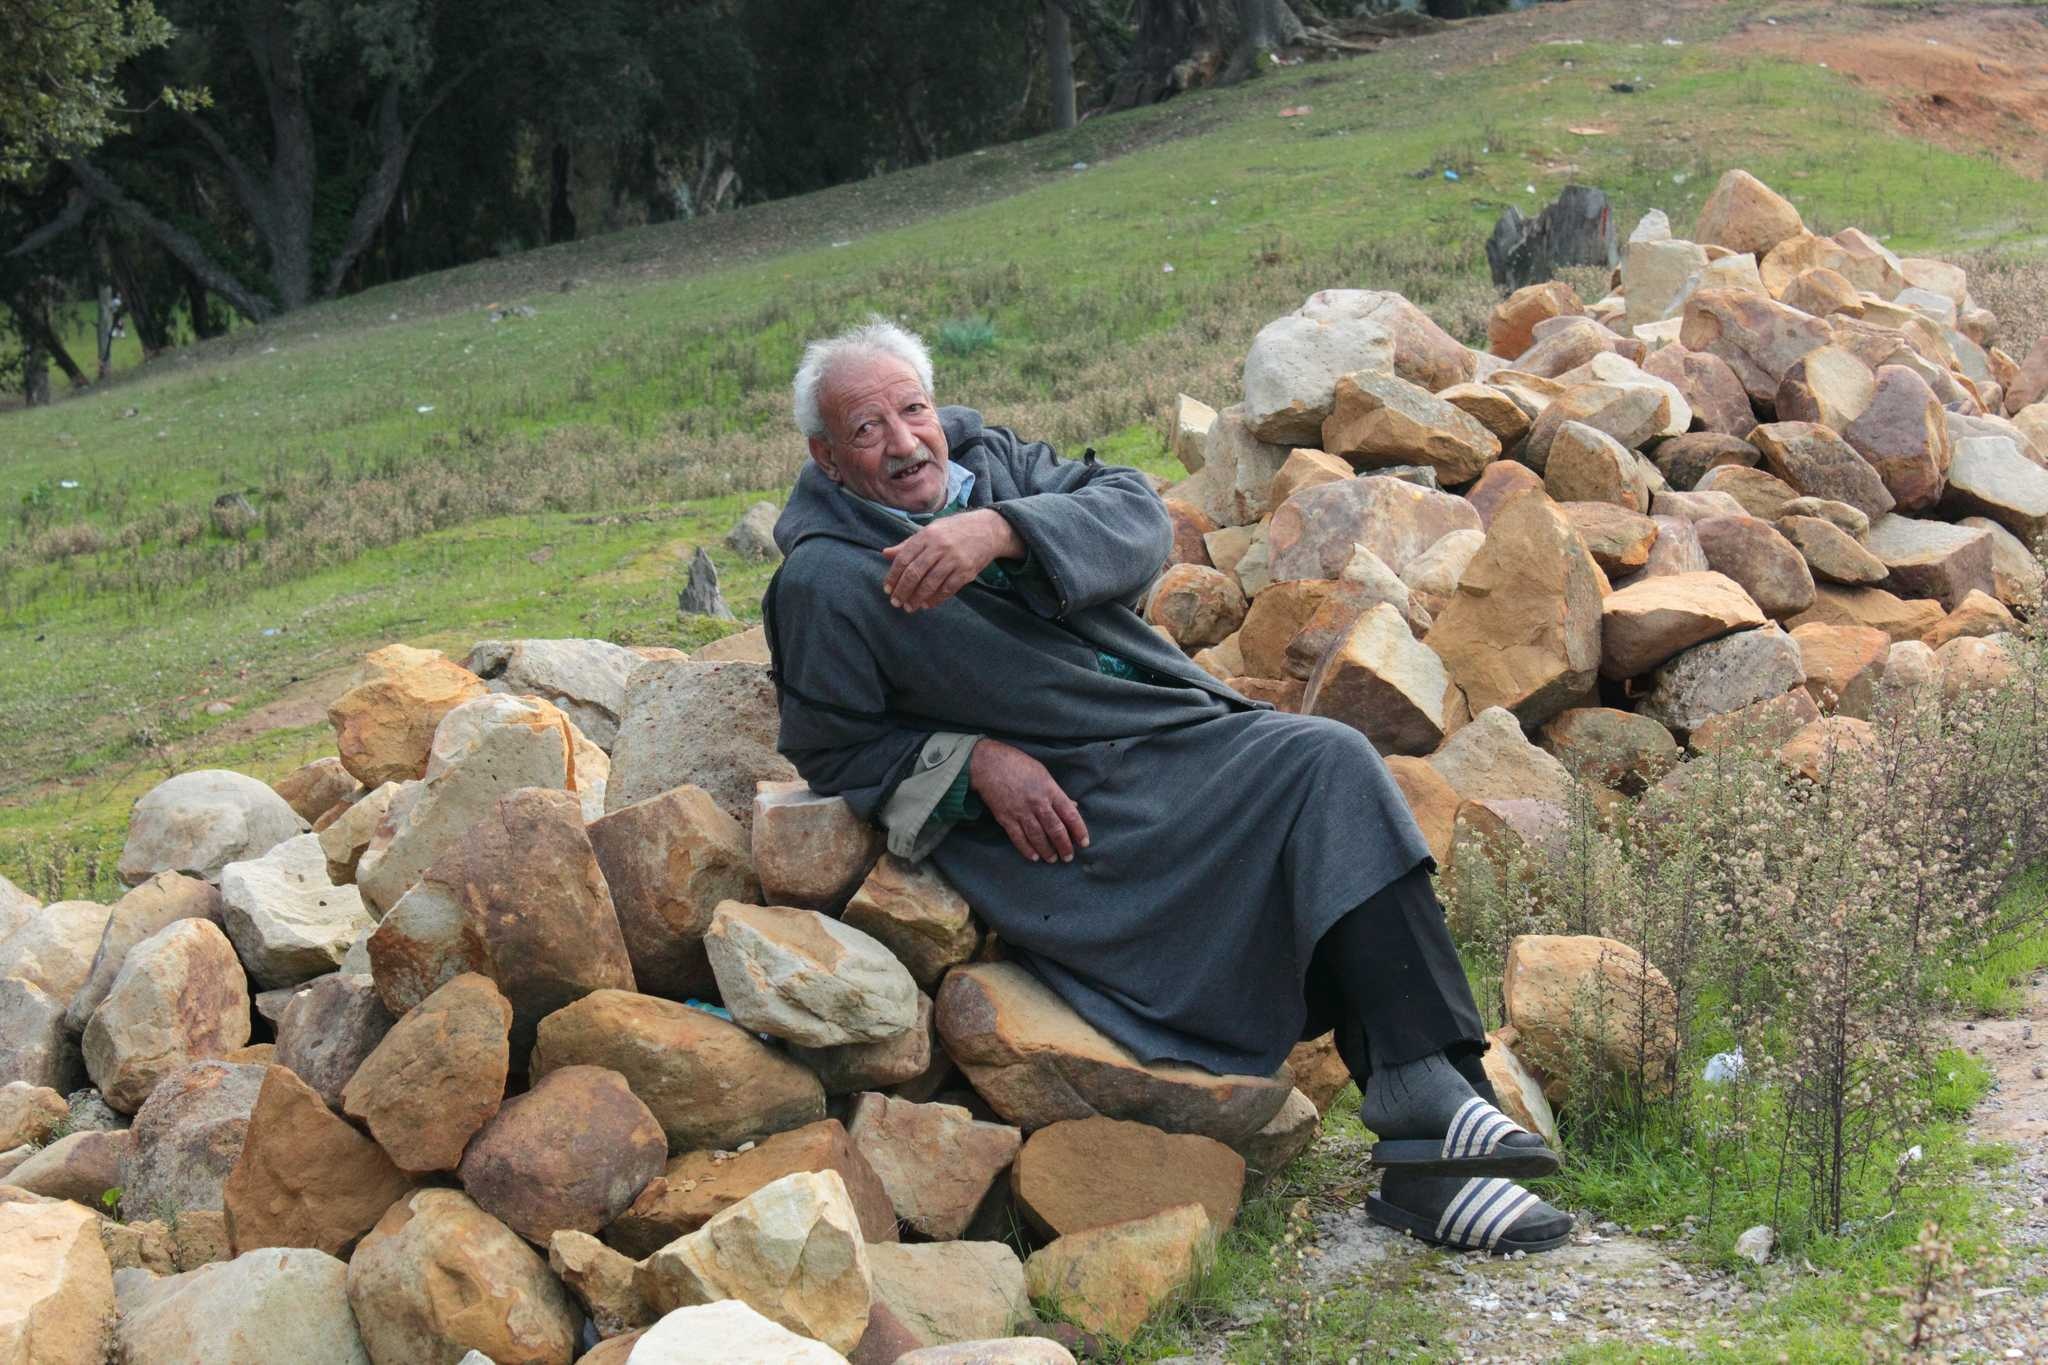
man, landscape, tree, grass, rock, person, people, plant, old, alone, male, recreation, thinking, portrait, grey, geology, boulder, age, tunisia, wisdom, tunisian